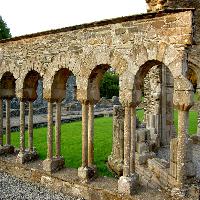
Weather: cloudy or overcast